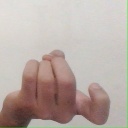
अक्षर: ज